CaMLA English Placement Test

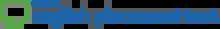
Logo

The CaMLA English Placement Test (EPT) is used principally by English language teaching schools to assess students' language ability levels and place them in the right English language course. Organizations also use it as a screening tool to assess applicants' command of the English language.